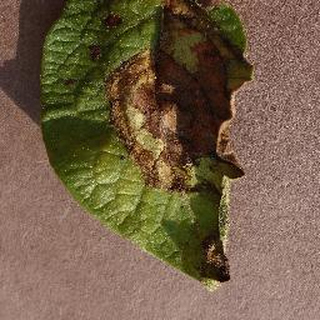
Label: potato_late_blight